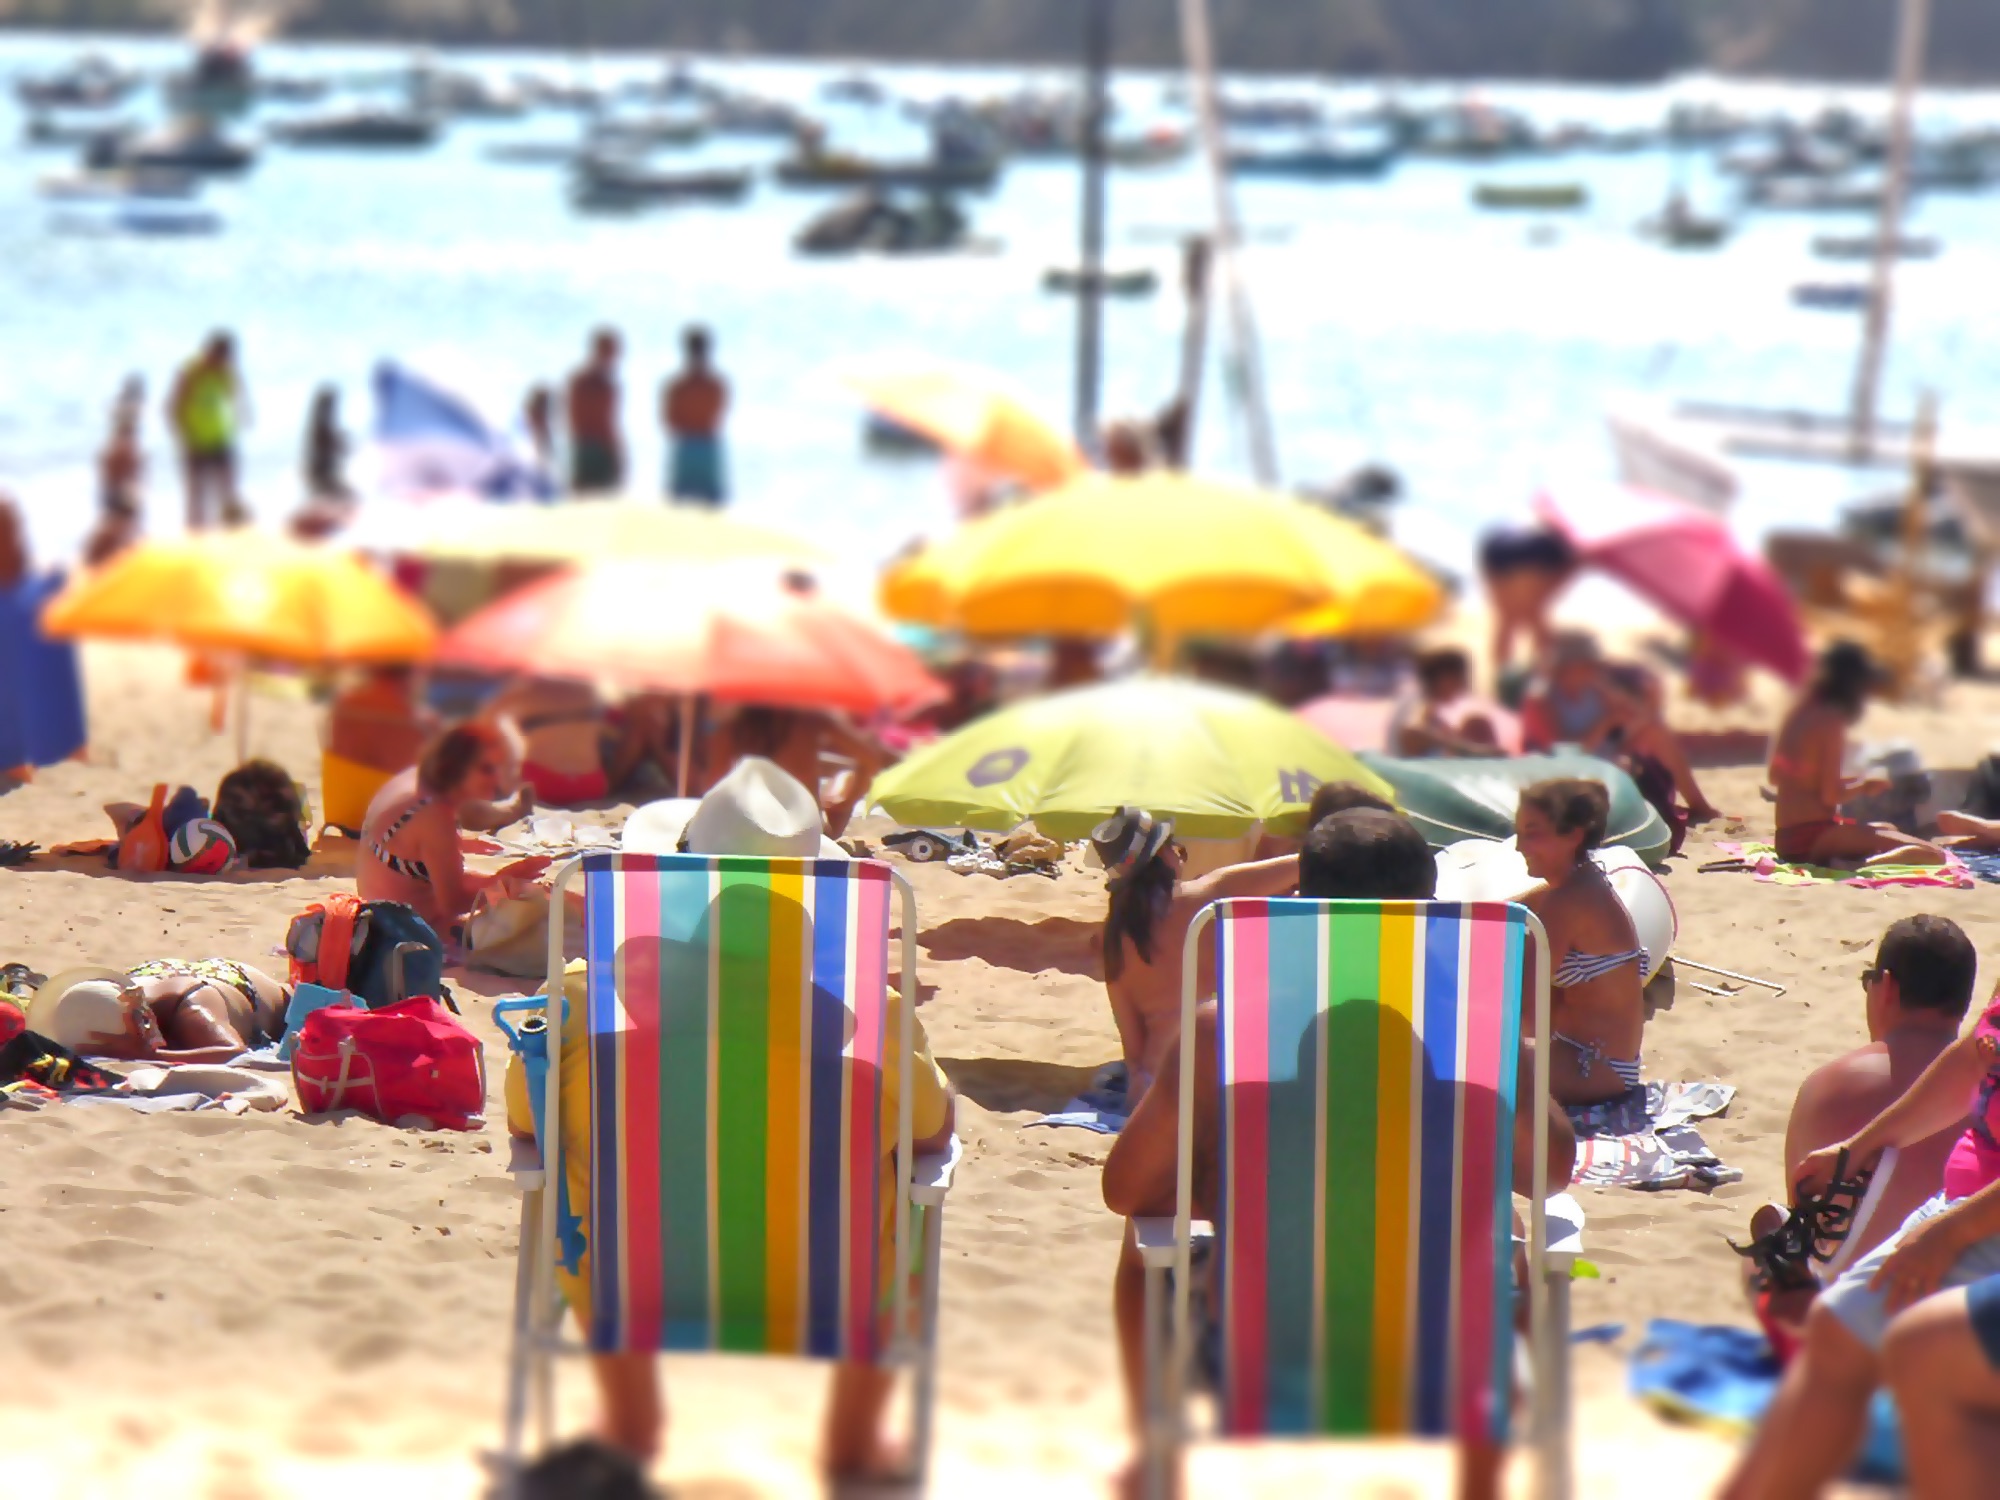
beach, amusement park, festival, resort, water park, fair